Requeté

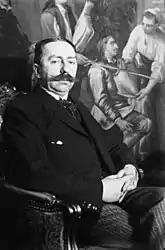
Don Jaime

In late summer of 1931 Comité decided to focus on expansion and re-formatting of Requeté. Some scholars claim it was to act "para impulsor un eventual movimiento insurreccional" and to become volunteer army able to rise and control some territory in "the old 19th-century style"; however, there is also opinion that the organization was to maintain "eminently defensive character". Any remnants of juvenile features were abandoned and the organization was to group fit, young adult males. Its centre of gravity was to be moved from Catalonia and Levante to the vasco-navarrese area, which implied reliance on rural and small-town militancy rather than on large urban centers like Barcelona or Valencia. Requeté was to acquire a format in-between a para-military and a militia organisation, its members to be disciplined, structured, trained in combat and use of firearms; professional army officers were to supervise the change. The decisions adopted in late 1931 set an entirely new course and in short time they were to transform Requeté into a totally new formation, with no resemblance either to juvenile format from its early phase or to urban street-fight squads from the late 1910s.